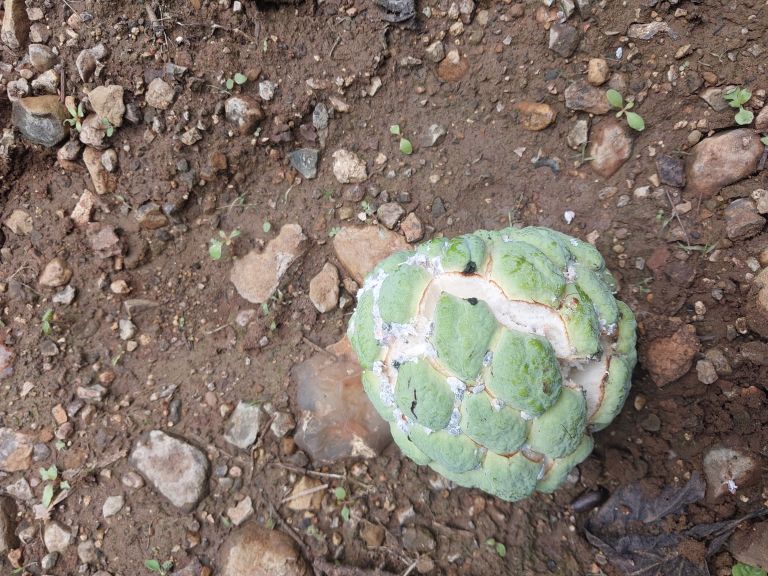
Disease label: Mealy Bug